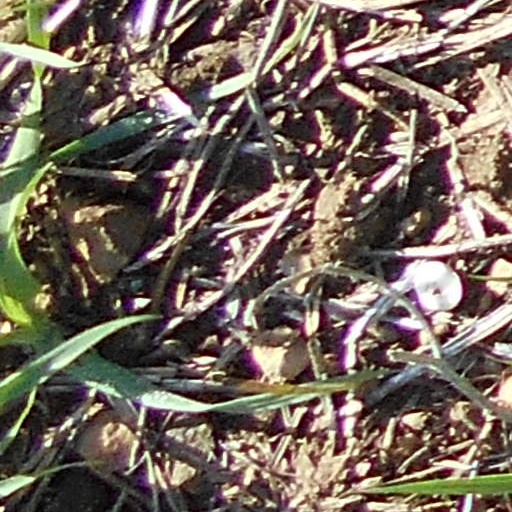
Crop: wheat